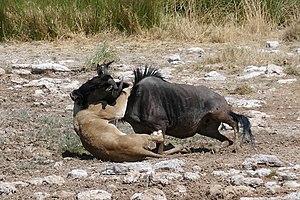
Lionne dévorant un gnou dans le parc national d'Etosha (Namibie).
Le parc national d'Etosha est une grande aire protégée de Namibie située dans la région du Kunene, à 400 km au nord de la capitale Windhoek et à 125 km au sud de la frontière avec l'Angola. Créée comme réserve de chasse en 1907, à l'ère de la colonisation allemande, elle couvrait à l'origine 93 240 km². En 1967 elle obtient le statut de parc national, mais dans l'intervalle sa superficie a été réduite à 22 935 km². Le public n'a accès qu'à un tiers du parc environ, correspondant au lac salé asséché du pan d'Etosha. Visité par 200 000 personnes chaque année, Etosha constitue l'un des hauts lieux du tourisme en Namibie et l'une des plus grandes réserves animalières d'Afrique, abritant notamment 114 espèces de mammifères et 340 espèces d'oiseaux.